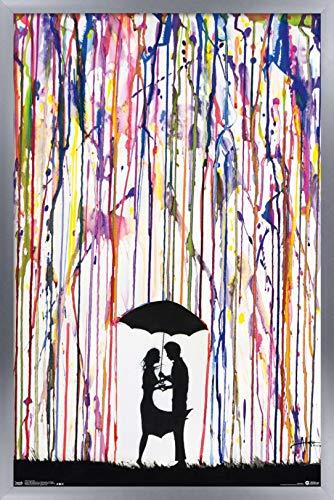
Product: Trends International Crayon Art Wall Poster, 14.725" x 22.375", Silver Framed Version
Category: Toys & Games | Arts & Crafts | Drawing & Painting Supplies | Crayons
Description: Great Condition.
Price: $19.99
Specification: ProductDimensions:16.5x24.2x0.8inches|ItemWeight:2.3pounds|ShippingWeight:2.3pounds|Manufacturer:TrendsInternational|ASIN:B07ZGG7SQD|Itemmodelnumber:FR17064SIL14X22